10th Princess Mary's Own Gurkha Rifles

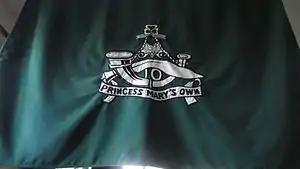

Another conflict in the Far East began in 1962, the Indonesian Confrontation, after an Indonesian-backed rebellion took place in Brunei and Borneo was swiftly quelled. The following year hostilities broke out between British-backed Malaysia and Indonesia. The two battalions of the regiment undertook two tours each, taking place in 1964 and 1965 respectively. In 1965 the regiment gained its first, and only, Victoria Cross (VC). Lance-Corporal Rambahadur Limbu of the 2nd Battalion received the VC for his actions in an incident in the Bau district in Sarawak, Borneo during Operation Claret which was carried out against Indonesian-held Kalimantan. This action has subsequently become known as the Battle of Bau. The conflict concluded in 1966, by which time the 10th Gurkhas had suffered 11 men killed.